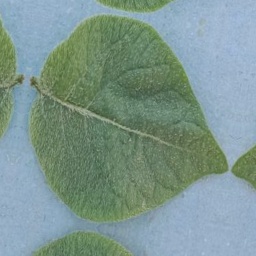
Etiqueta: Sana